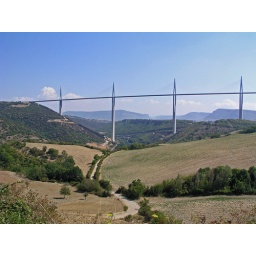
The new bridge over the river Tarn is the highest in Europe